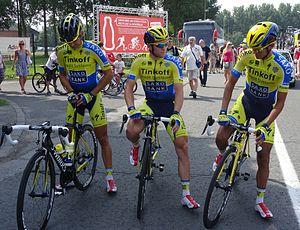
Reportage photographique réalisé le dimanche 27 juillet à l'occasion du départ de la deuxième étape du Tour de Wallonie 2014 à Péronnes-lez-Antoing (Antoing), Belgique.